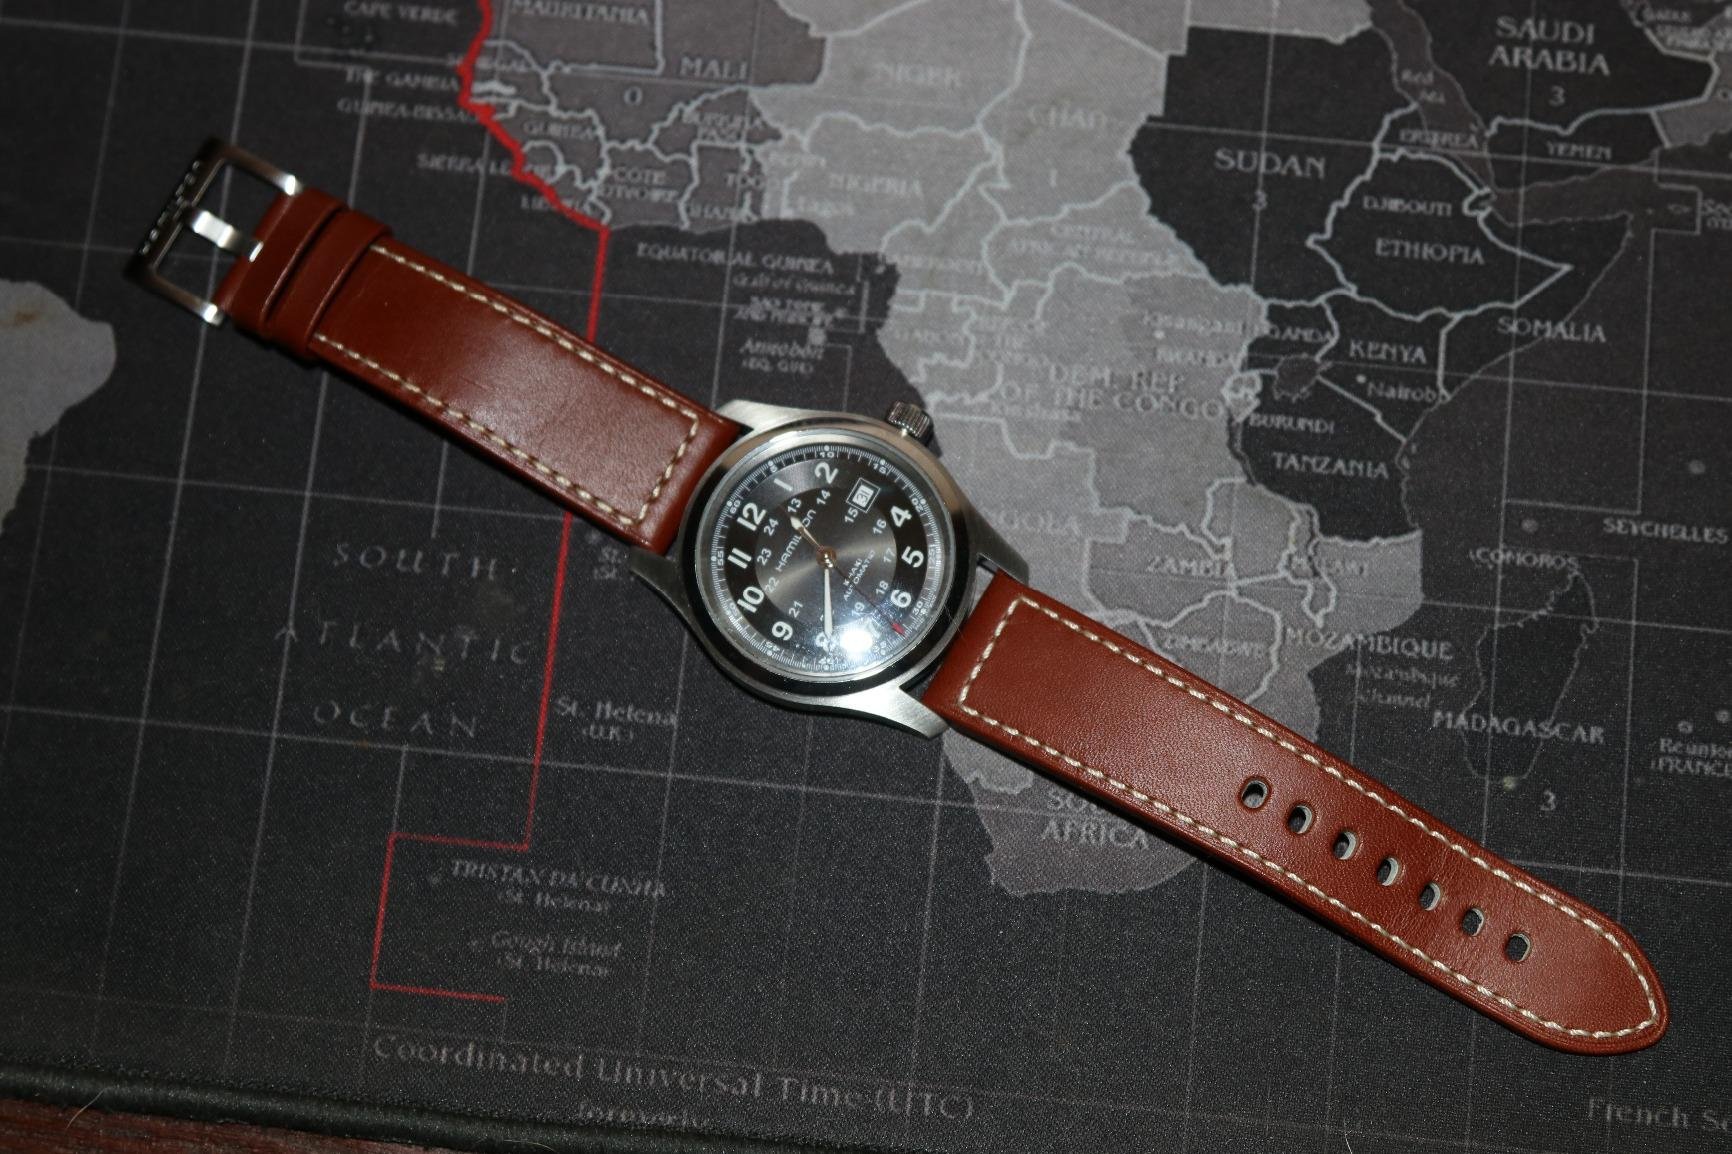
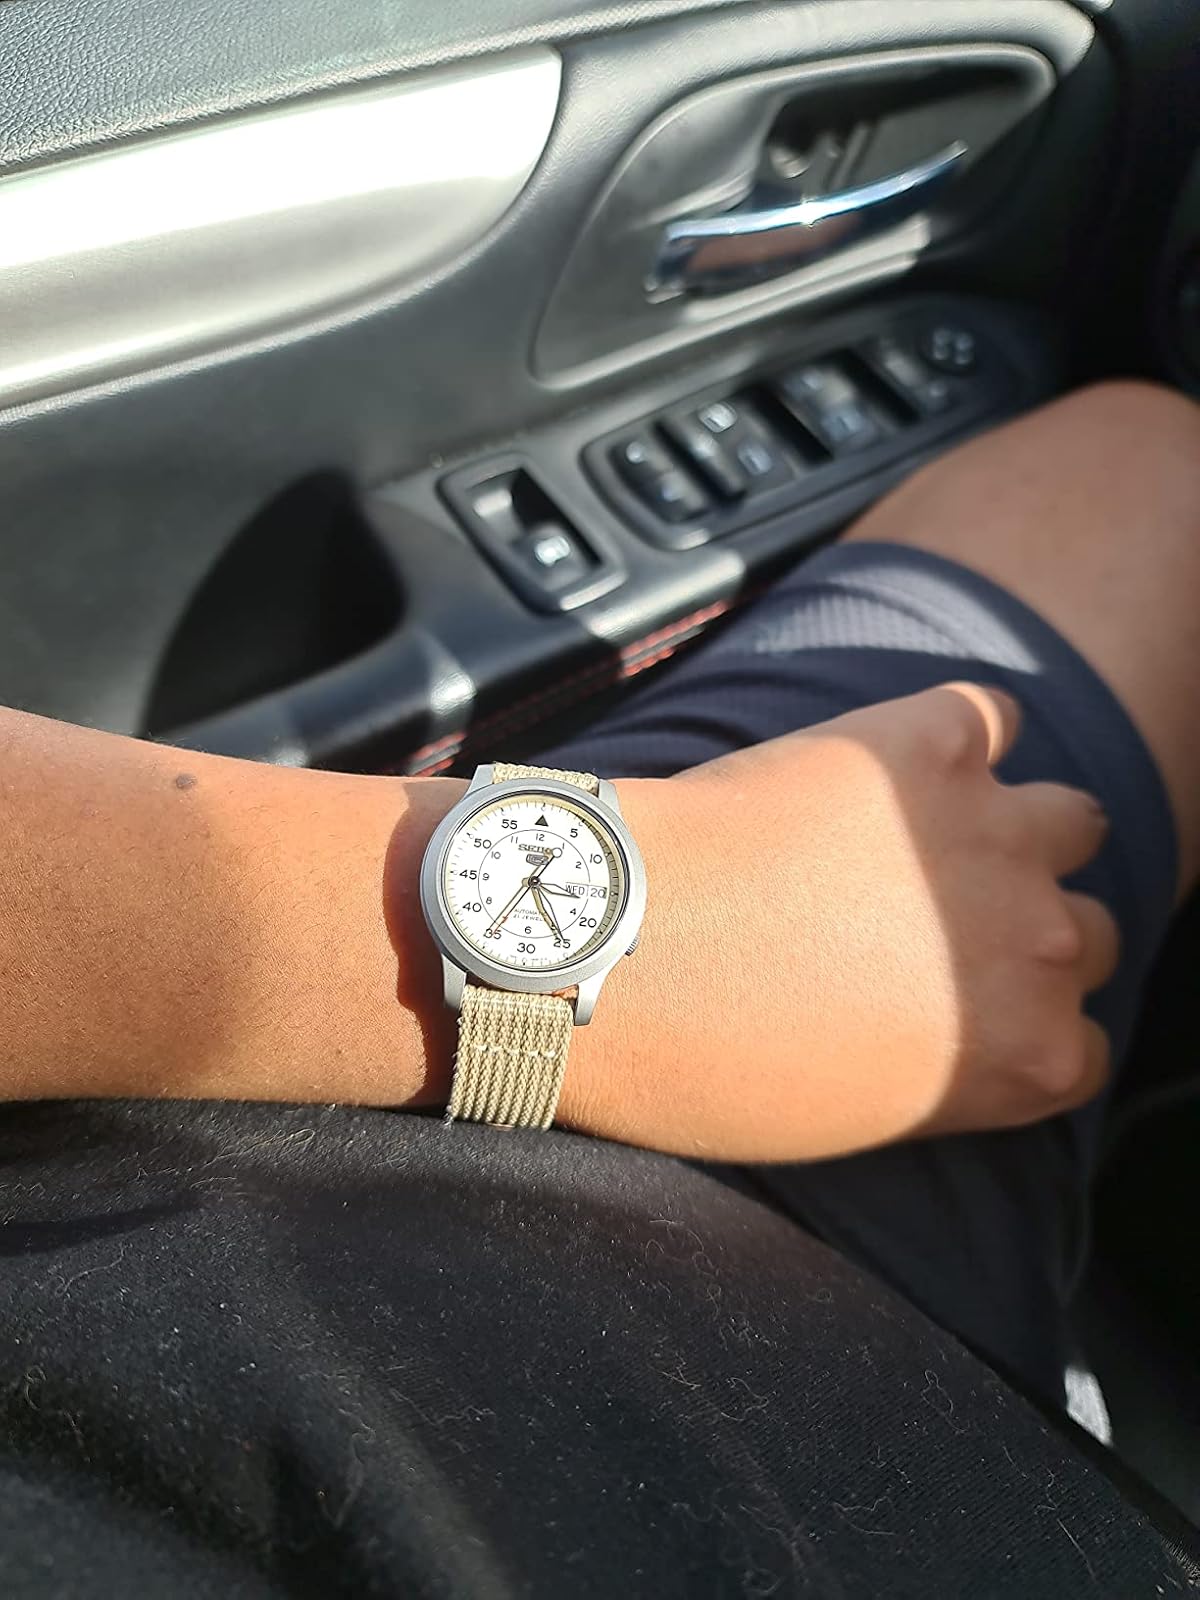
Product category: accessories_watch
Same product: no